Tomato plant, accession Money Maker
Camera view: horizontal (90 deg, fisheye); turntable rotation: 330 degrees
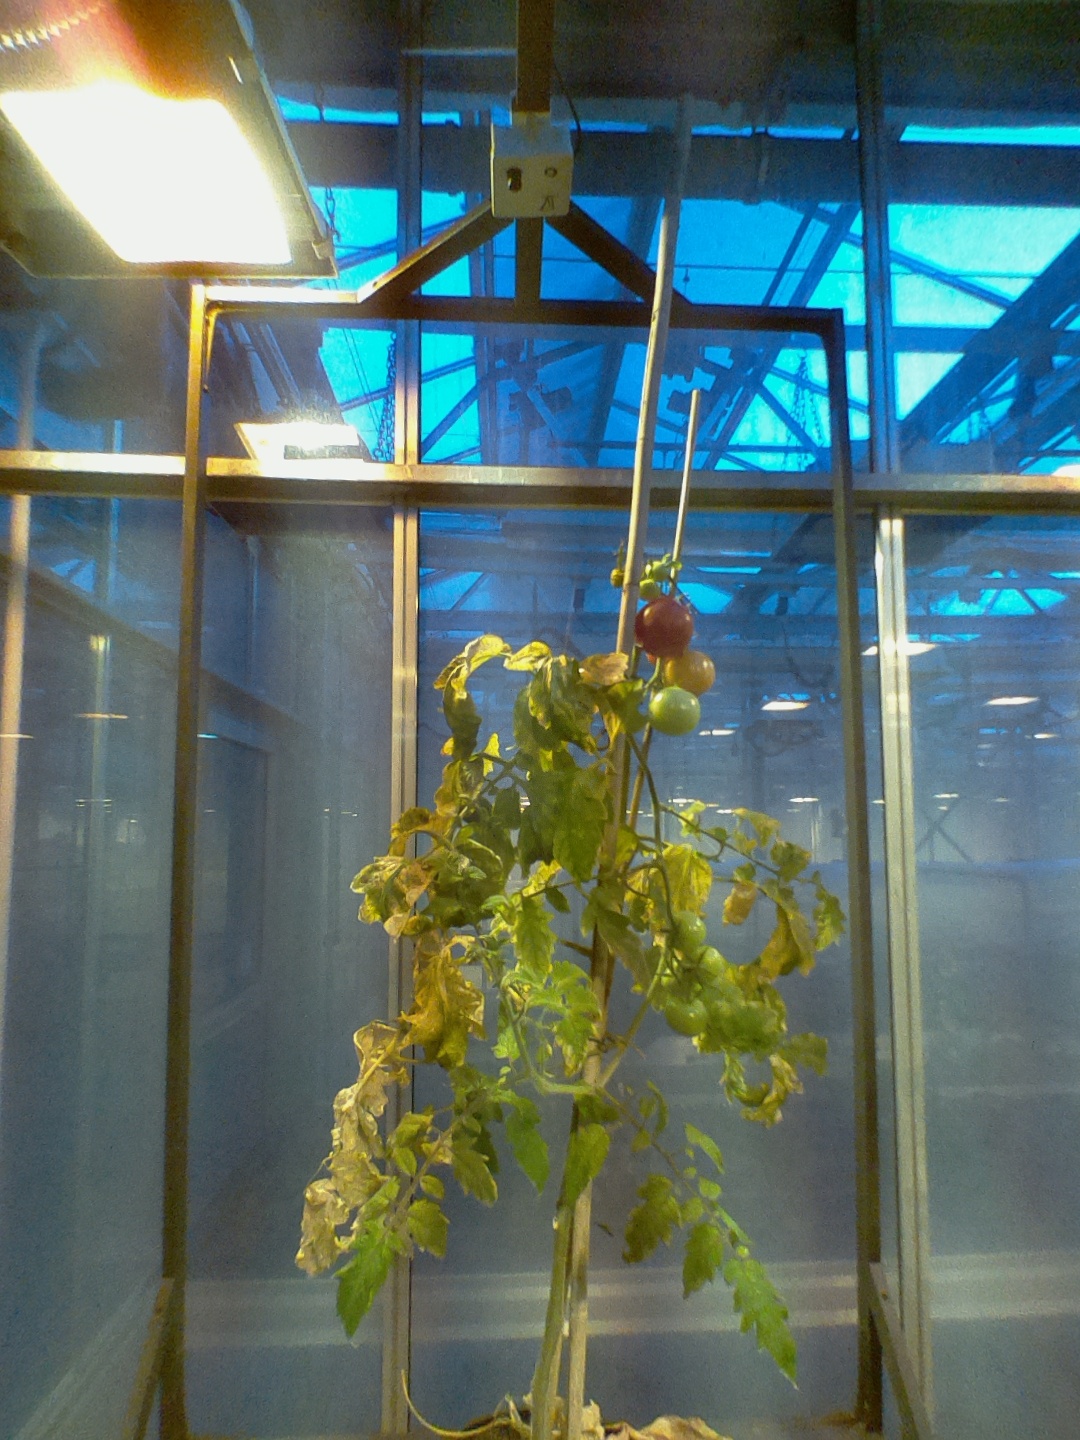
BBCH growth stage 82: 20%-30% of fruits show typical fully ripe color